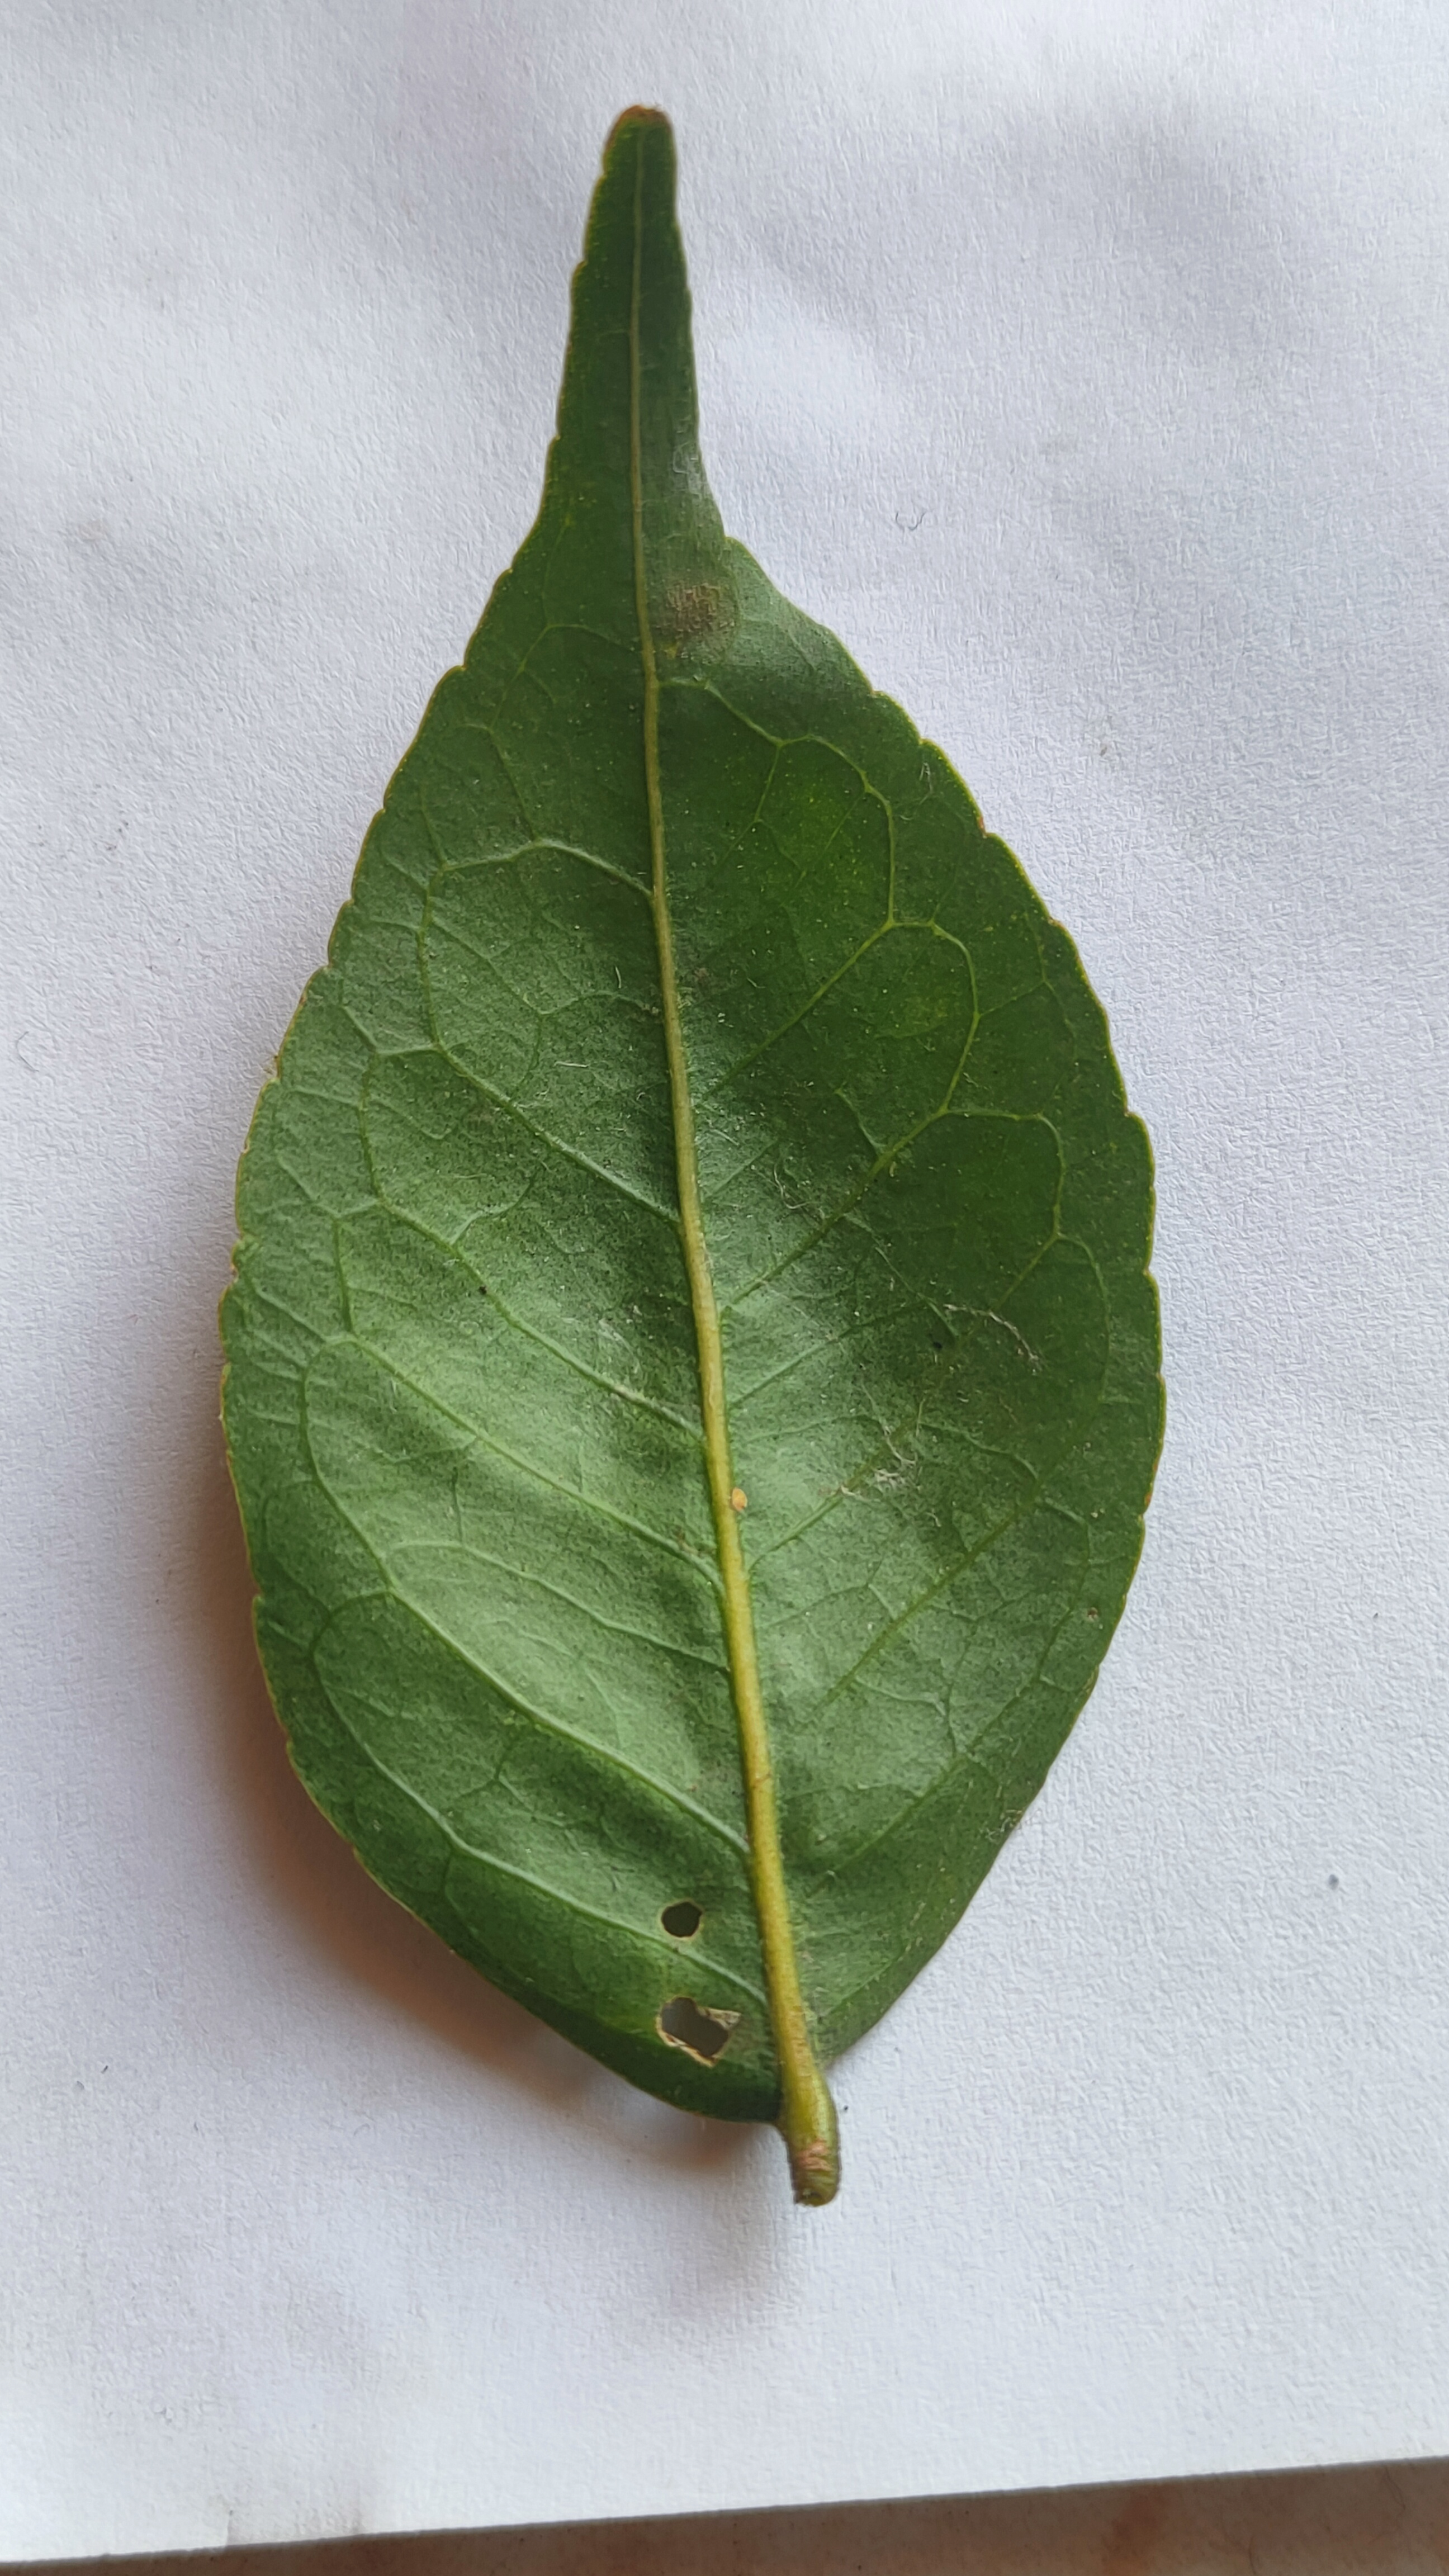
Leaf variety: Aegle marmelos